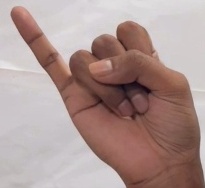
ASL sign: J